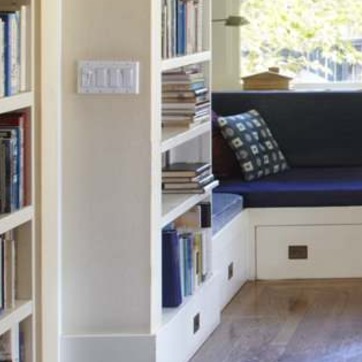
Material: paper